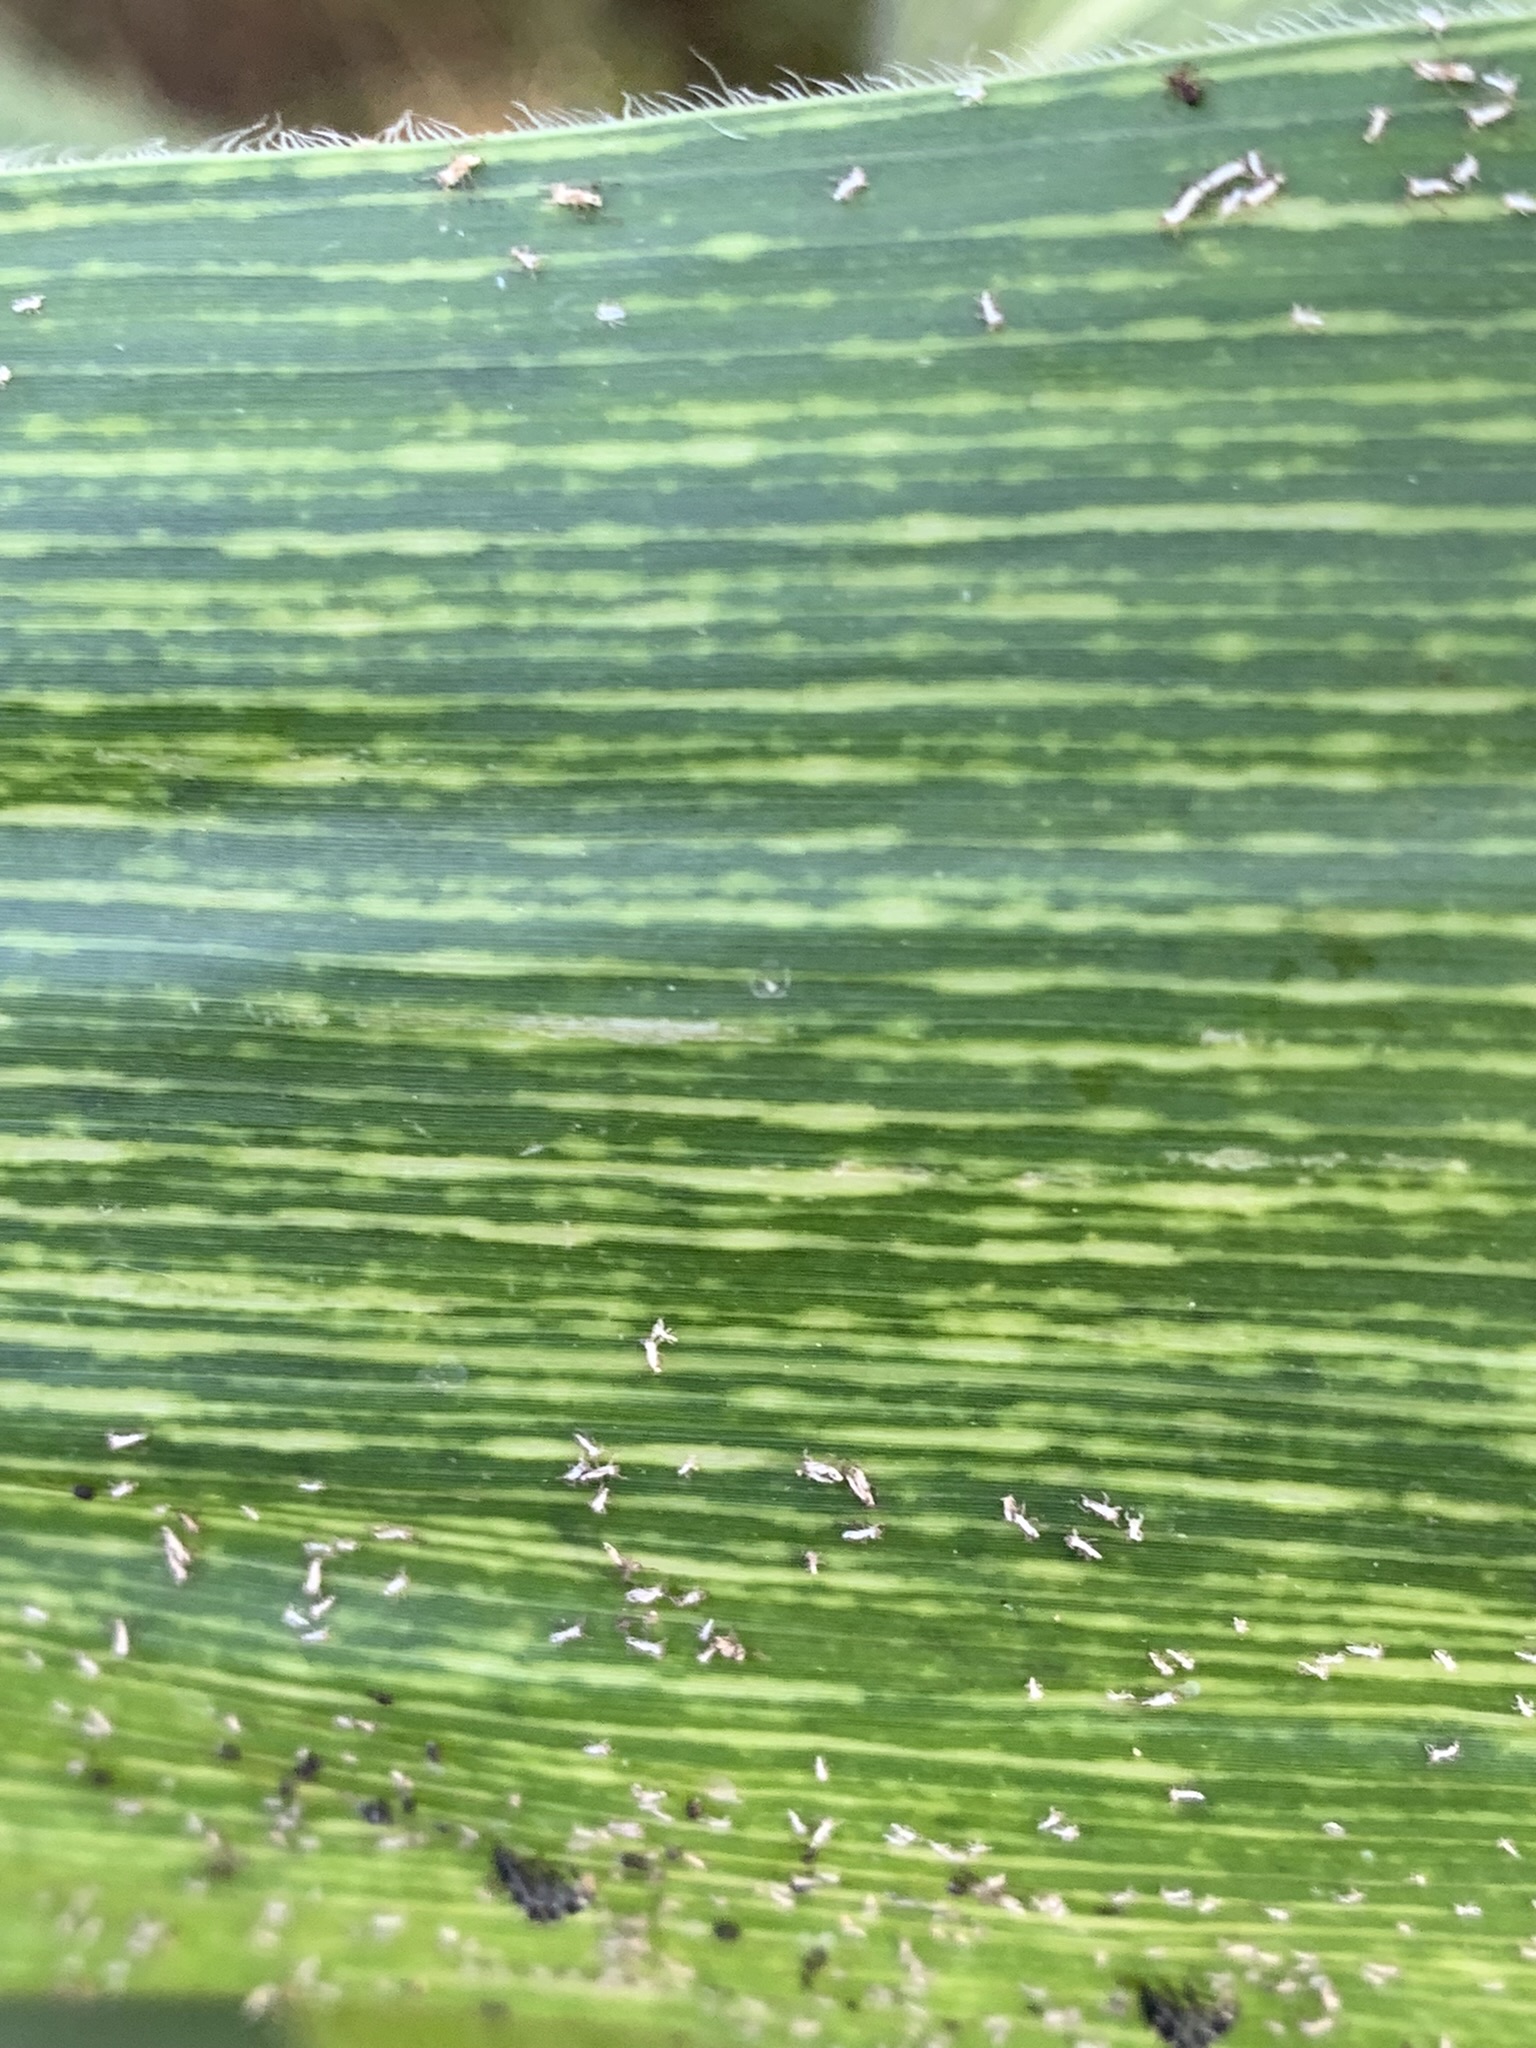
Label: MSV